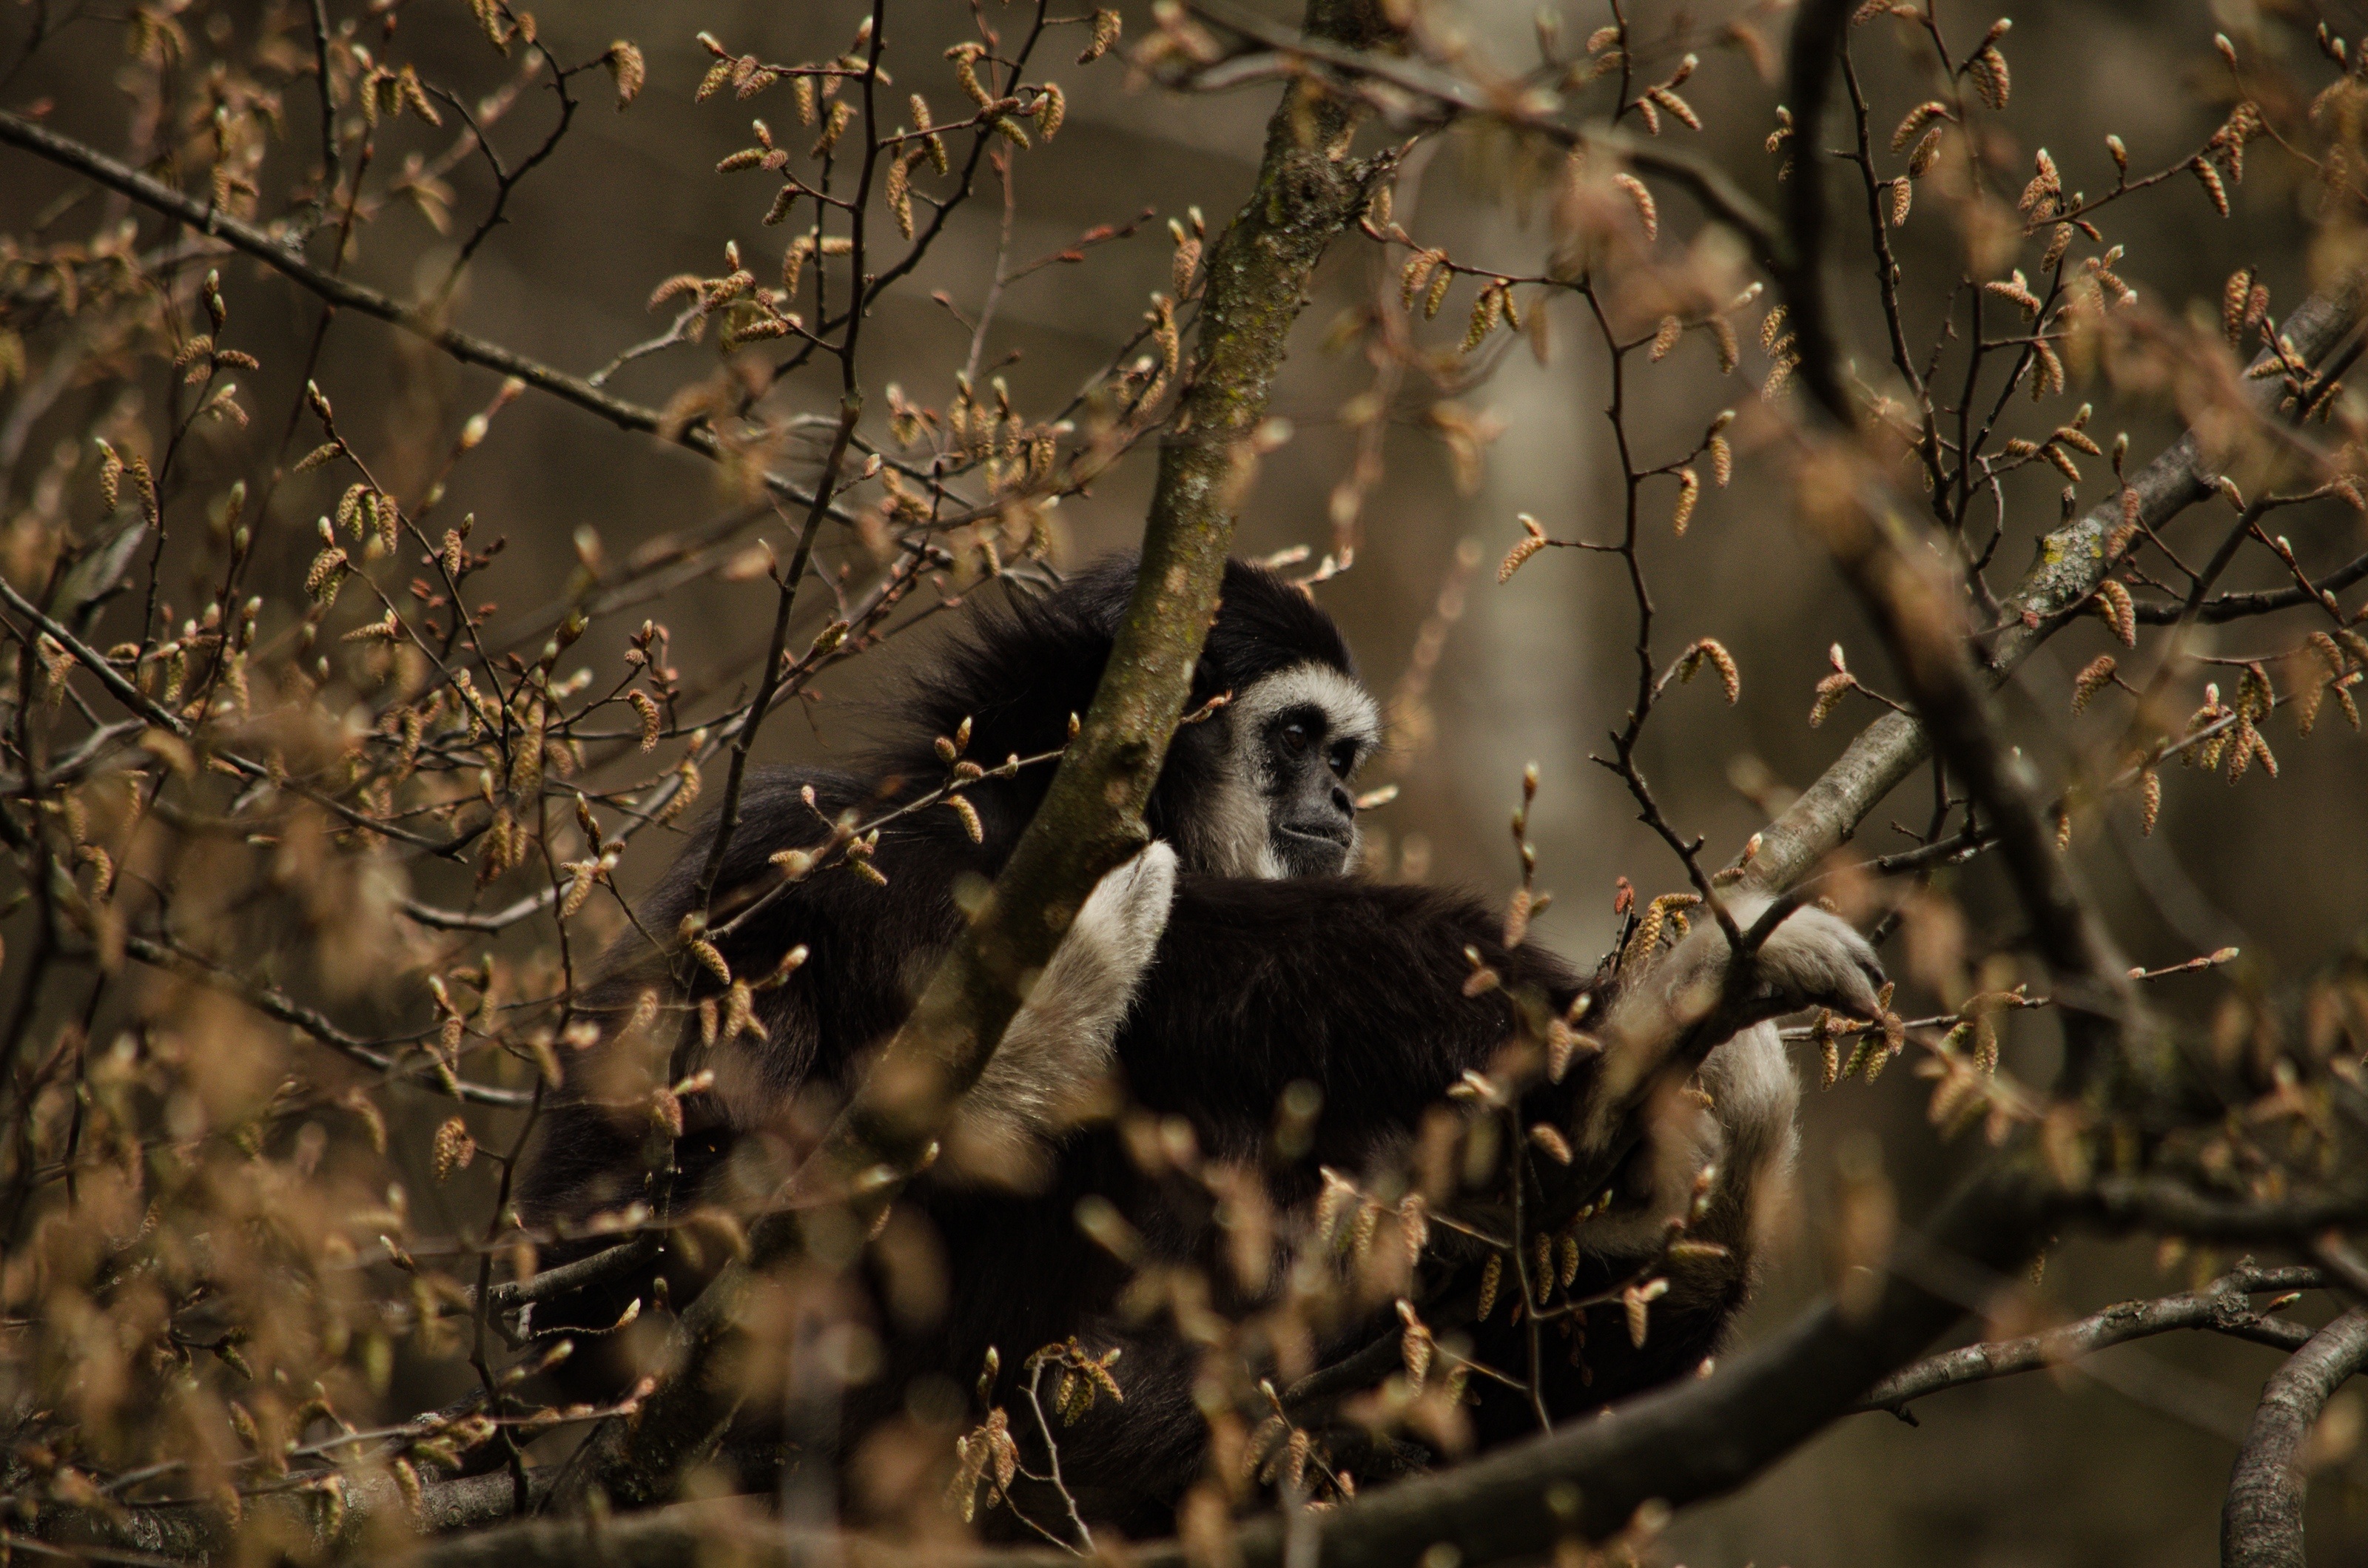
tree, nature, branch, winter, bird, flower, wildlife, zoo, autumn, monkey, season, fauna, primate, gibbon, perching bird, white handed gibbon